James Orrock

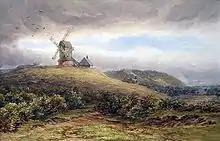

James Orrock R.I., R.O.I. (1829 – 10 May 1913), was a prominent Scottish collector of art and oriental ceramics, illustrator and landscape watercolourist. The scale of his involvement with the art trade and with top collectors such as John Ruskin is highlighted in the large two volume set of books published about him by Byron Webber: published in London, Chatto and Windus 1903: James Orrock R.I., Painter, Connoisseur, Collector. Rather than being a forger as some modern scholars like to believe Orrock was a dedicated enthusiast of contemporary British art and emulated some of those artists in his own work. He illustrated three books in the style of Turner: Mary Queen-of-Scots, 1906; Old England : her story mirrored in her scenes, 1908; and, In the Border country, 1906.